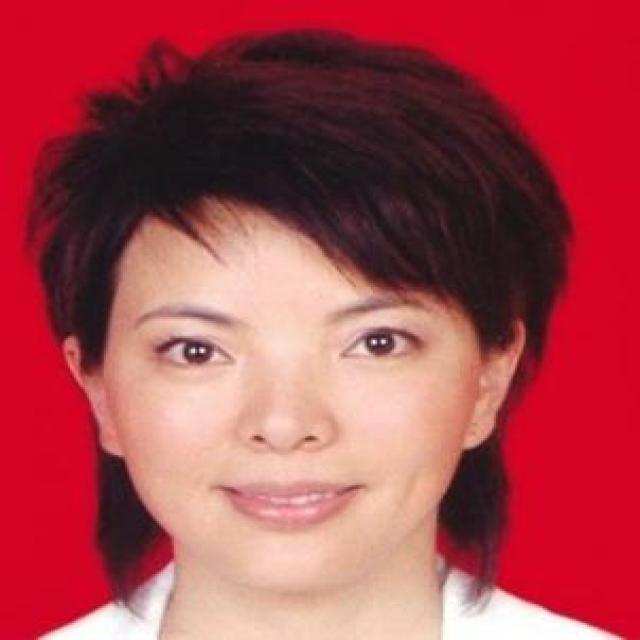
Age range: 21-44